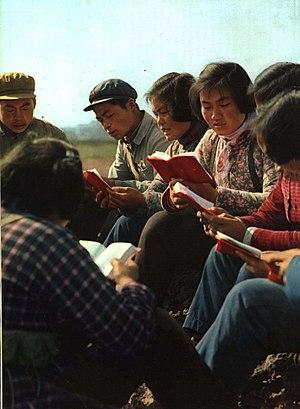
Boluan Fanzheng, qui signifie littéralement « éliminer le chaos et revenir à la normale », a été une période de transition importante dans l'histoire de la république populaire de Chine, pendant laquelle Deng Xiaoping, le chef suprême de la Chine à l'époque, a dirigé un programme pour réparer les dommages causés par la révolution culturelle lancée par Mao Zedong. Le programme « Boluan Fanzheng » a progressivement démantelé les politiques maoïstes associées à la Révolution culturelle, réhabilité des millions de victimes persécutées pendant la Révolution, lancé de diverses réformes sociopolitiques et ramené le pays à l'ordre de manière systématique. Le programme a constitué le fondement du programme historique « Réforme et ouverture » lancé en décembre 1978.